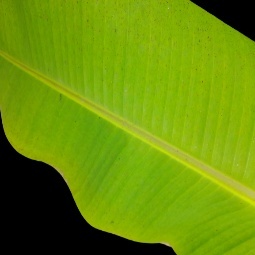
Label: Sulphur